Women in law enforcement

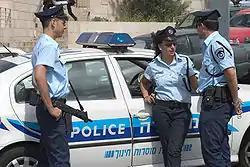
State of Israel police men and women

The integration of women into law enforcement positions can be considered a large social change. A century ago, there were few jobs open to women in law enforcement. A small number of women worked as correctional officers, and their assignments were usually limited to peripheral tasks. Women traditionally worked in juvenile facilities, handled crimes involving female offenders, or performed clerical tasks. In these early days, women were not considered as capable as men in law enforcement. Recently, many options have opened up, creating new possible careers.